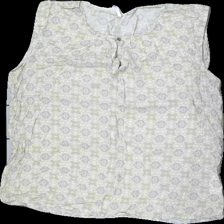
View: front
Type: Blouse
Category: Ladies
Brand: Soya/Soyaconcept
Colors: Yellow, Beige, Grey
Material: 100% viscose
Pattern: Geometric print
Cut: Regular
Size: L
Season: All
Holes: Major
Damage: hål
Damage location: bottom left
Damage 2 location: middle left
Damage 3 location: bottom left
Price range: <50
Recommended usage: Export
Description: kortärmad blus med geometriskt mönster, hål